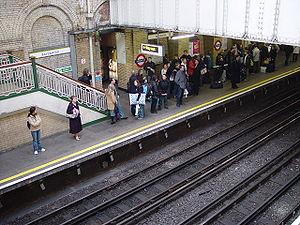
Bayswater est une station de correspondance du métro de Londres.